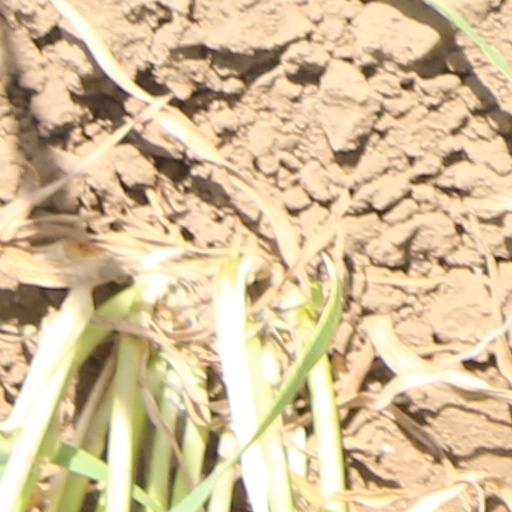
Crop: wheat